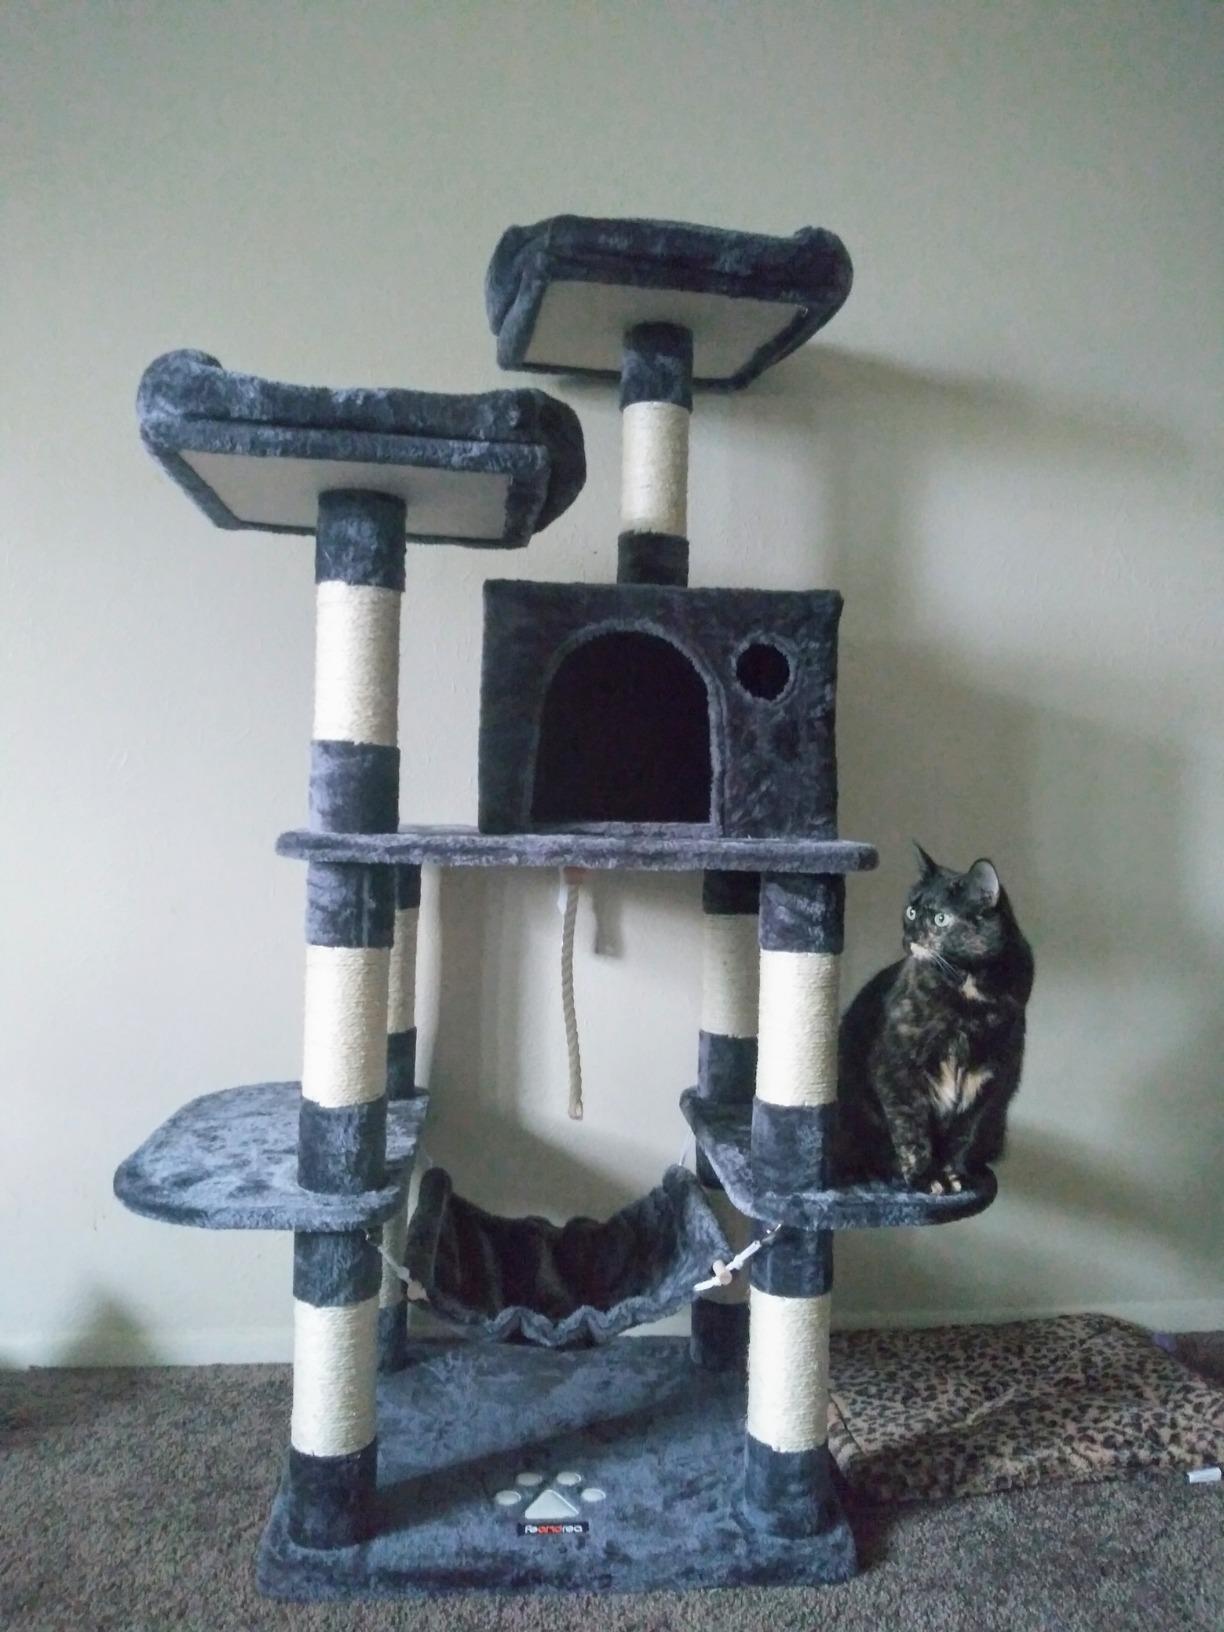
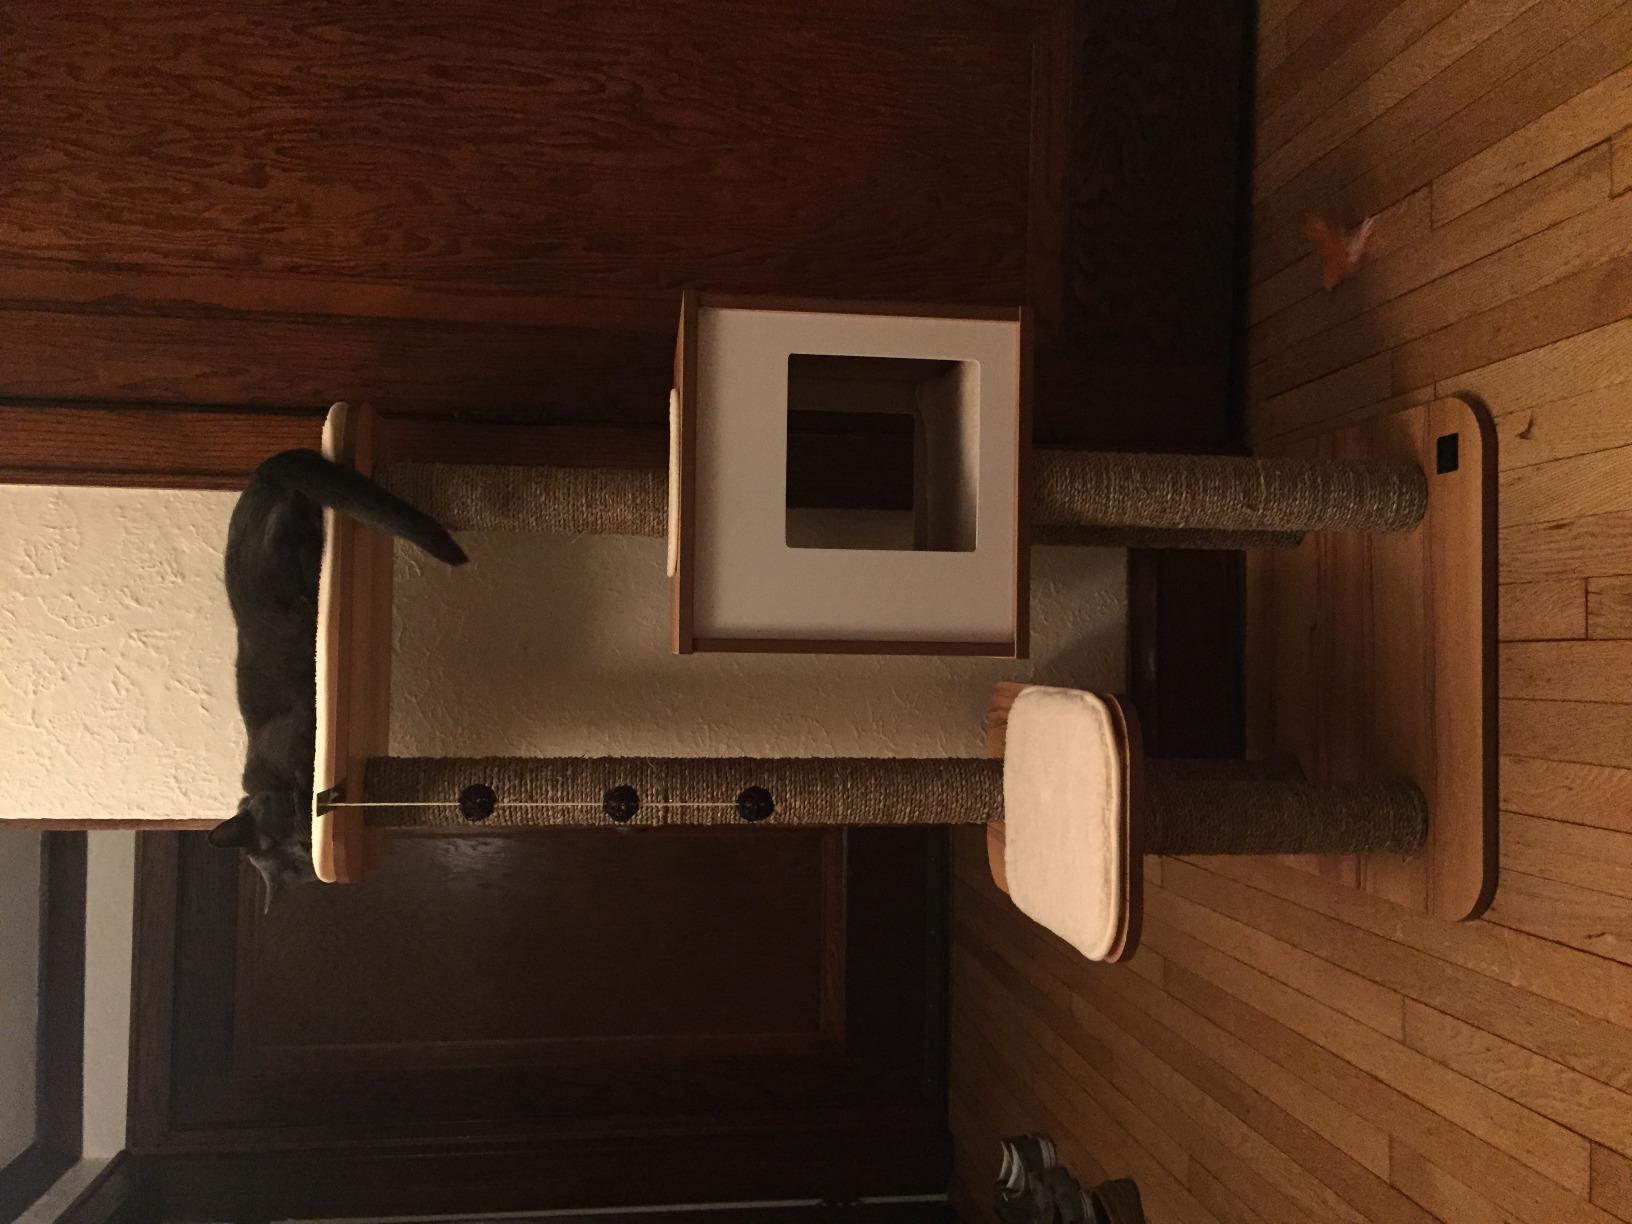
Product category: items_cat tree
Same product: no